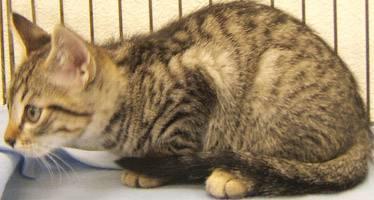
cat